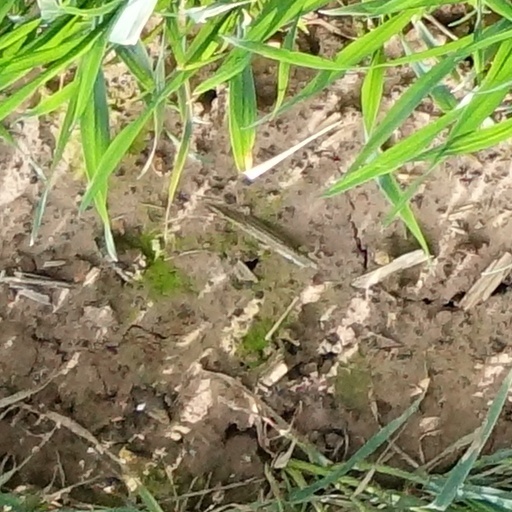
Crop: wheat